August Treboniu Laurian

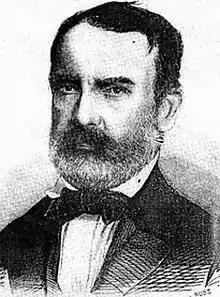
August Treboniu Laurian, leader of the Latinist current in the 1870s

August Treboniu Laurian (17 July 1810 – 25 February 1881) was a Transylvanian Romanian politician, historian and linguist. He was born in the village of Hochfeld, Principality of Transylvania, Austrian Empire (today Fofeldea as part of Nocrich, Romania). He obtained his doctorate at the Göttingen University and was a participant in the 1848 revolution, an organizer of the Romanian school and one of the founding members of the Romanian Academy.